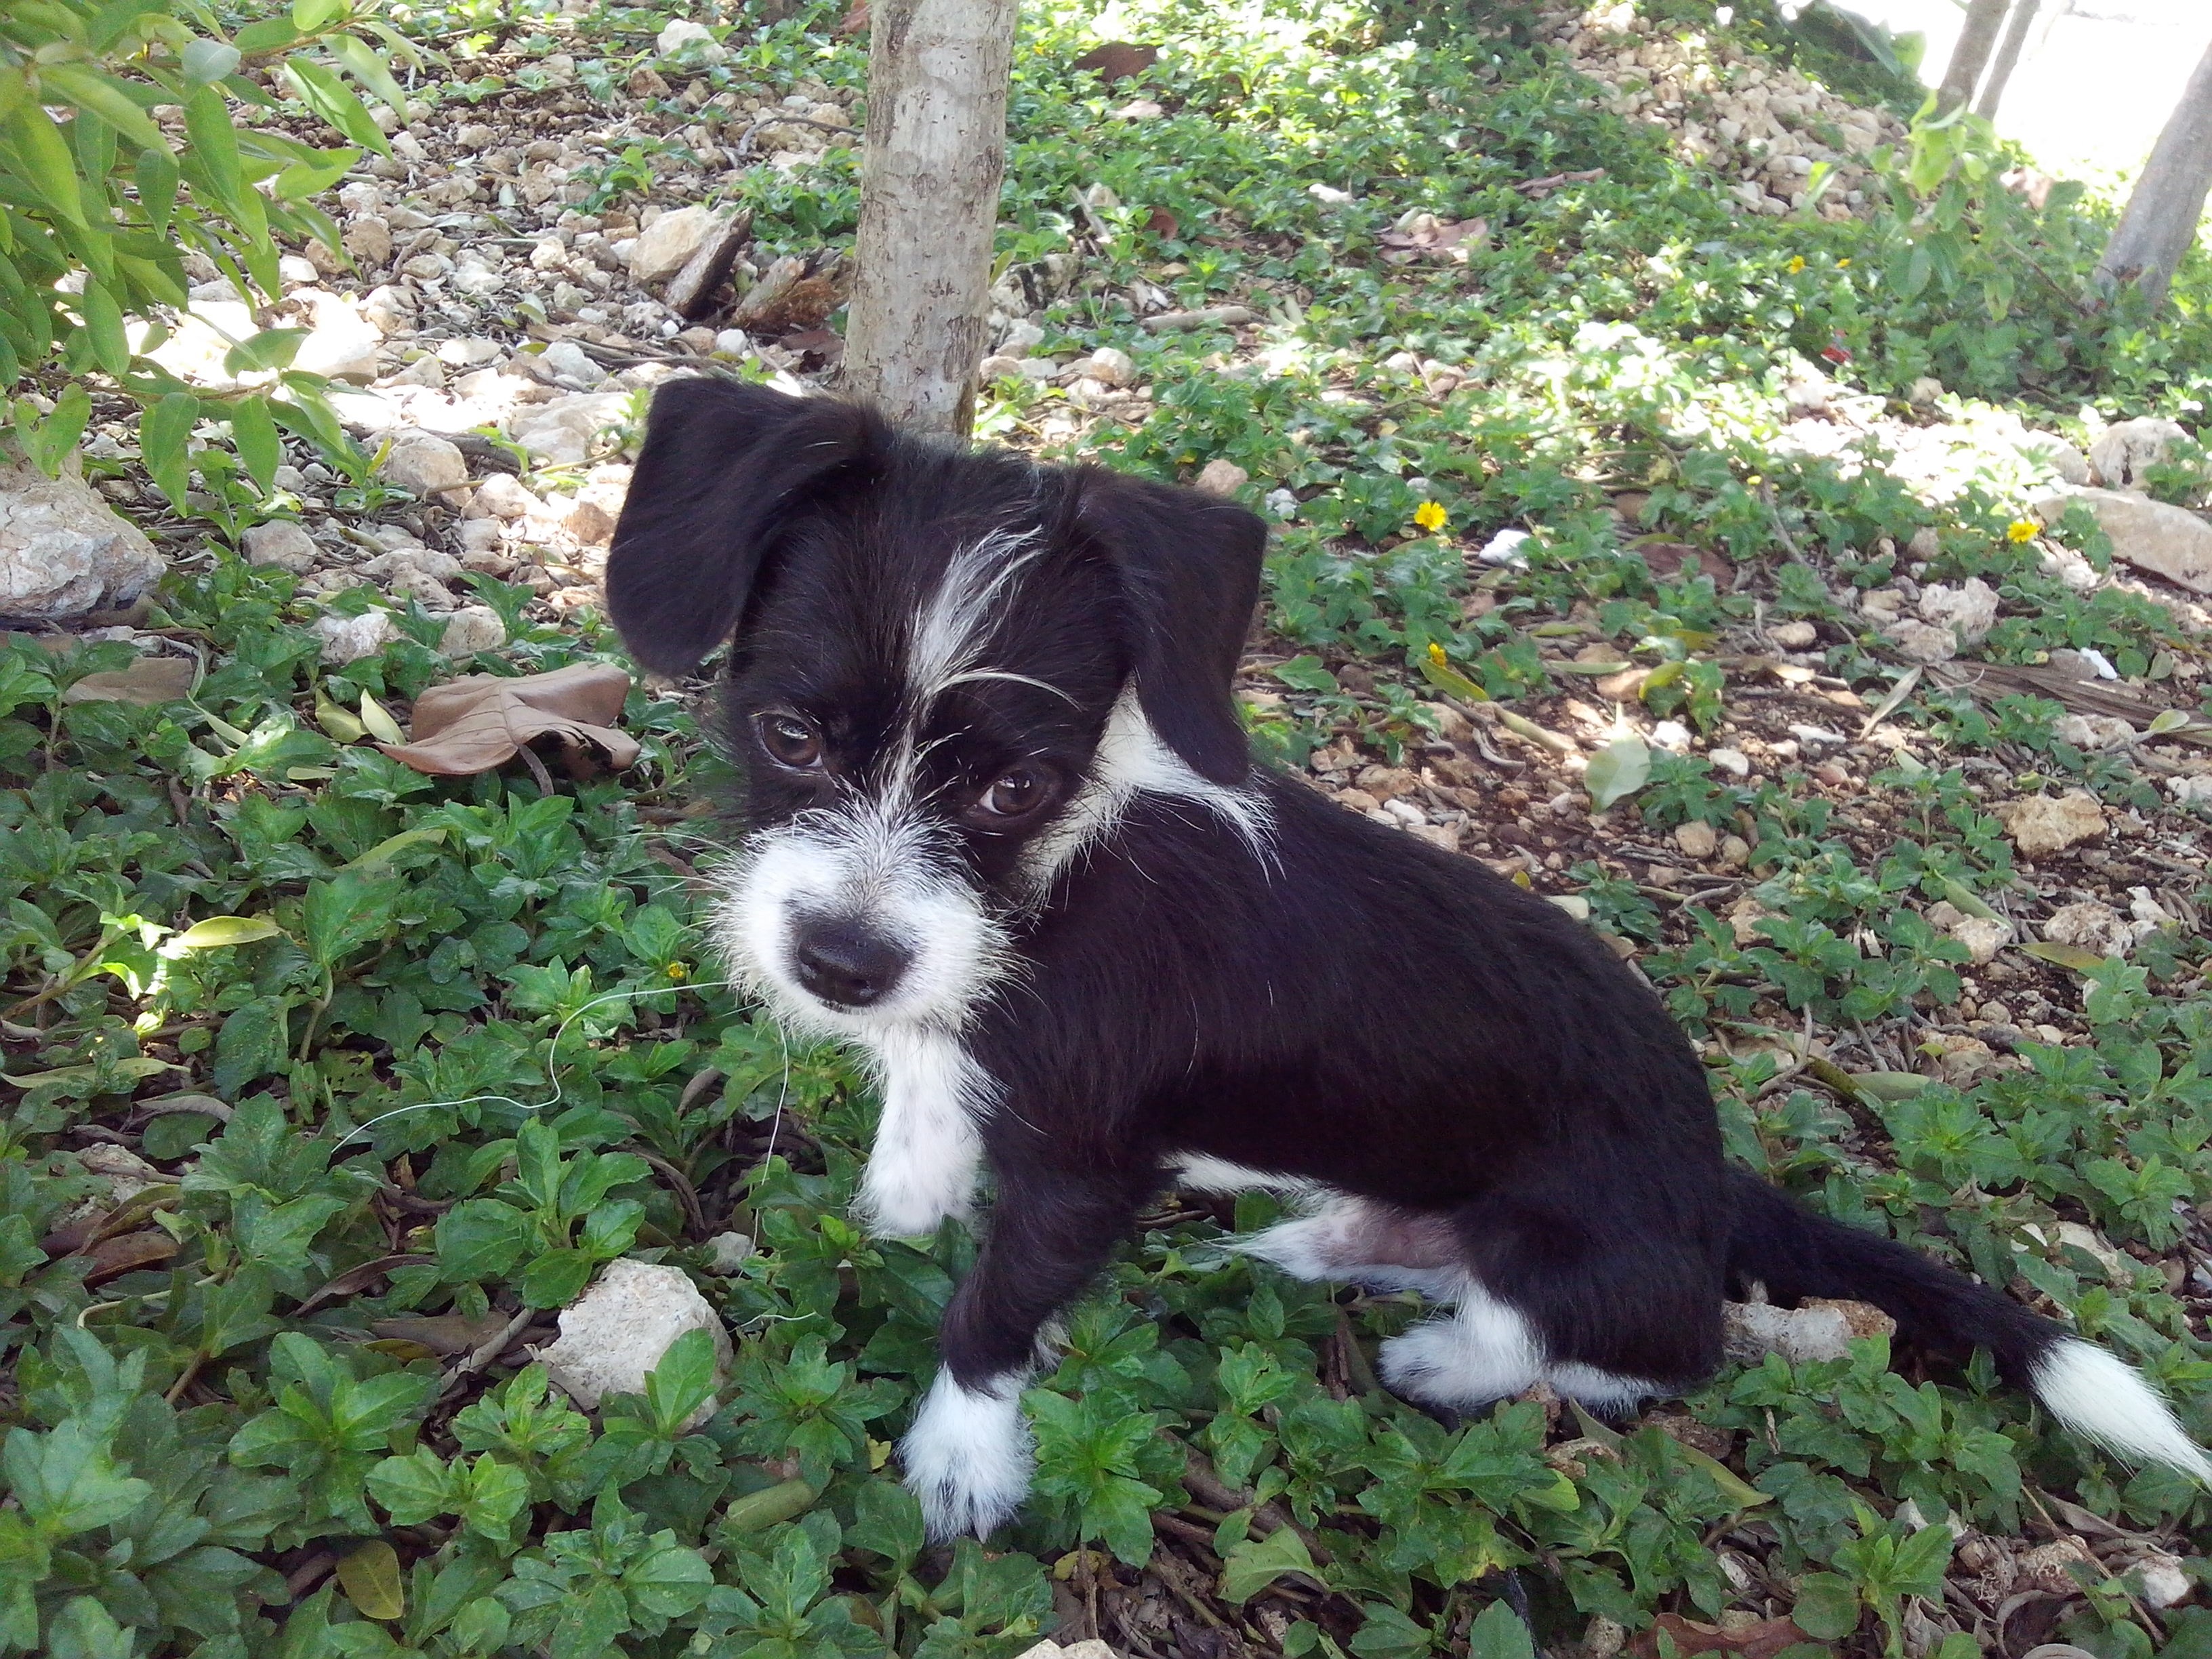
puppy, dog, mammal, friend, grace, happy, animals, vertebrate, schnauzer, miniature schnauzer, dog breed, terrier, loyalty, dog like mammal, carnivoran